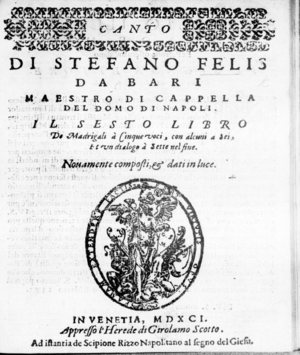
Stefano de Maza Gatto dit Stefano Felis, est un compositeur italien de la Renaissance, établi à Naples, et le collaborateur et professeur probable du compositeur Pomponio Nenna. Il a composé des madrigaux sacrés, des motets et des chœurs pour l'église catholique romaine.